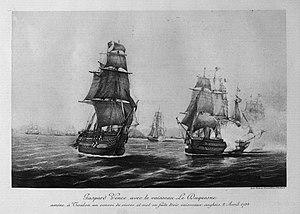
'Gaspard Vence avec le vaisseau le Duquesne'
Jean Gaspard de Vence, né à Marseille le 6 avril 1747 et mort en son château de Vaulichères le 12 mars 1808, est un corsaire et officier de marine français du XVIIIᵉ siècle et du début du XIXᵉ siècle, qui termine sa carrière avec le grade de contre-amiral et devient le premier préfet maritime de Toulon.